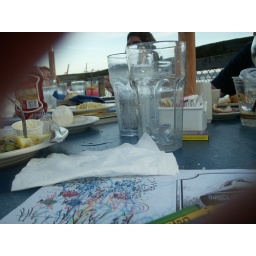
crayons and water glass by jake